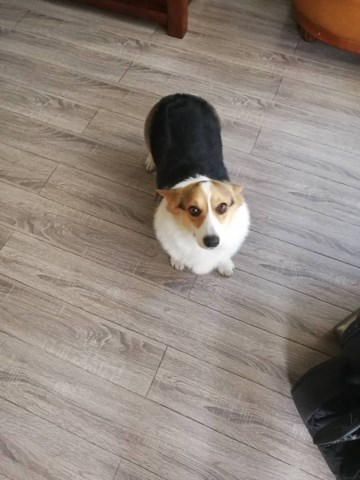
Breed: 2909-n000116-Cardigan